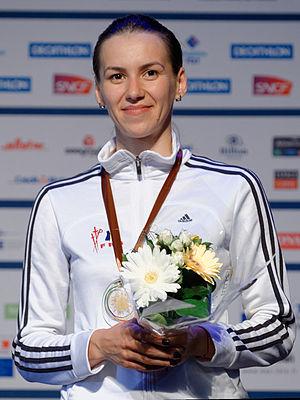
Simona Gherman, médaille de bronze d'épée féminine aux championnats d'Europe d'escrime au Rhénus Sport de Strasbourg, le 8 juin 2014.
Simona Gherman, née Simona Alexandru le 12 avril 1985 à Bucarest, est une escrimeuse roumaine pratiquant l'épée. Elle est double championne d'Europe en 2012 et 2016 et médaillée de bronze européenne en 2014. Par équipes, elle est double championne du monde en 2010 et 2011 et quintuple championne d'Europe en 2008, 2009, 2011, 2014 et 2015.